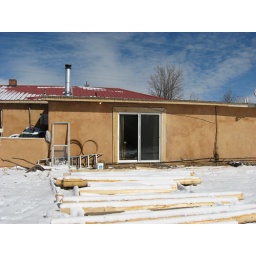
New sliding glass door in bedroom